Answer in natural language. Considering the relative positions, is flatscreen television black bezel offscreen above or below brown sofa? Choose between the following options: below or above
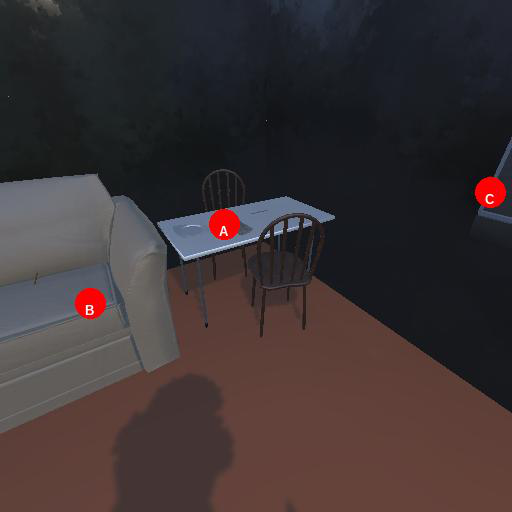
<answer>below</answer>